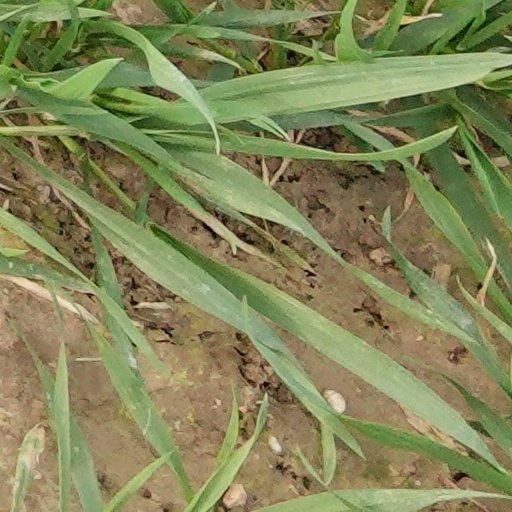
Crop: wheat